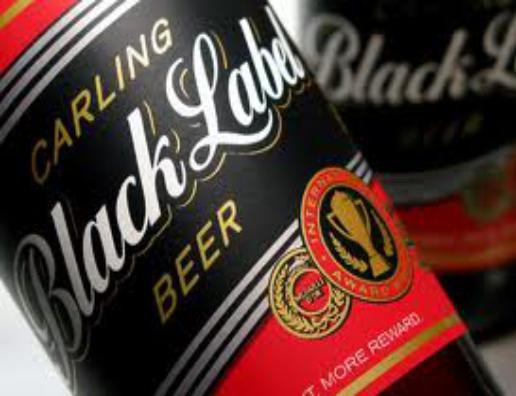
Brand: Carling
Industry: Food